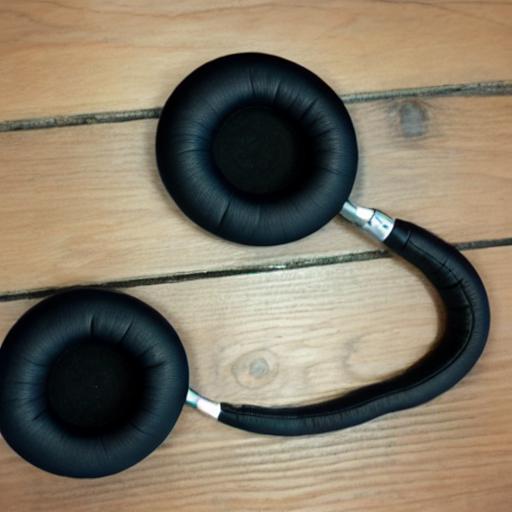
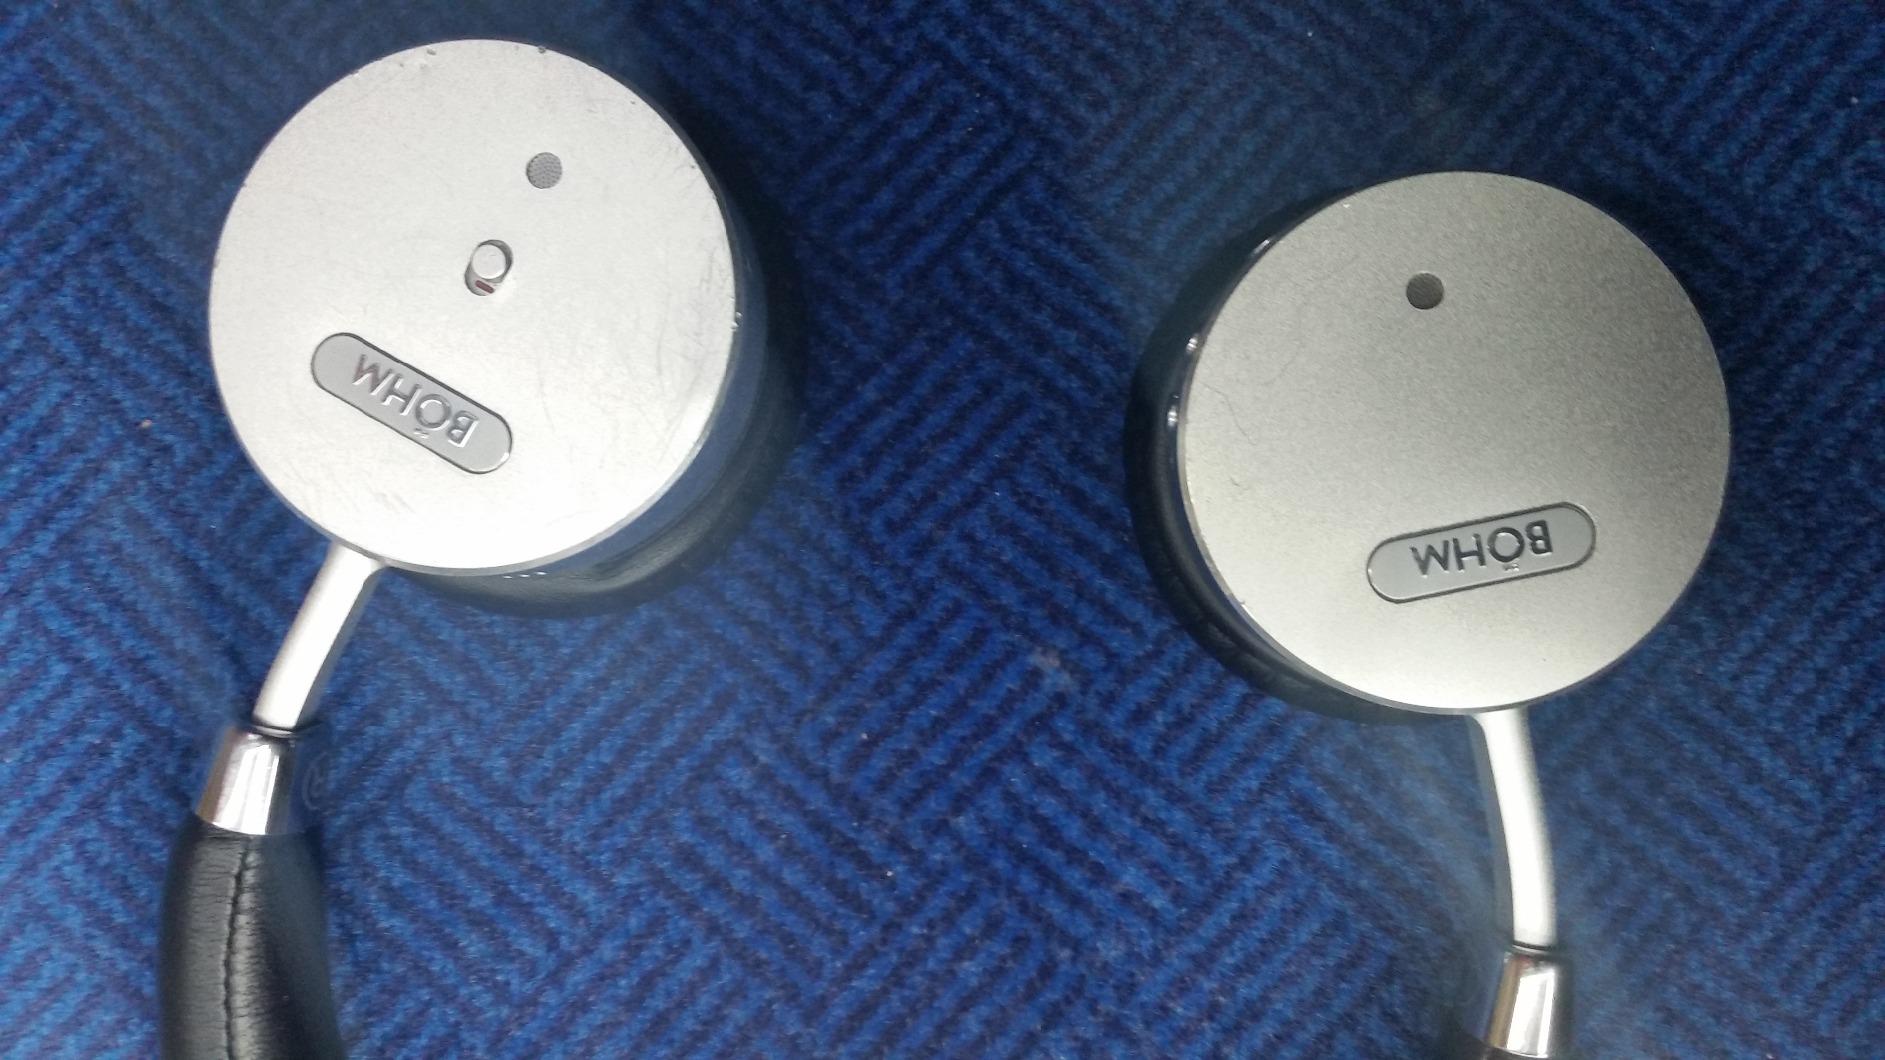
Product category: headphones
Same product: no